Mongol invasion of Europe

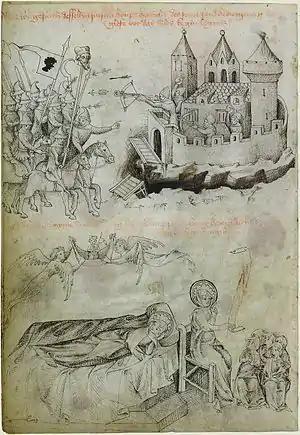

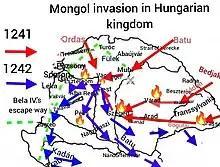
Mongol invasion in Hungary 1241-1242 map

The Mongols invaded Central Europe with three armies. One army defeated an alliance which included forces from fragmented Poland and their allies, led by Henry II the Pious, Duke of Silesia in the Battle of Legnica. A second army crossed the Carpathian mountains and a third followed the Danube. The armies re-grouped and crushed Hungary in 1241, defeating the Hungarian army at the Battle of Mohi on April 11, 1241. The devastating Mongol invasion killed half of Hungary's population. The armies swept the plains of Hungary over the summer, and in early 1242 regained impetus and launched campaigns into Dalmatia and Moravia. The Great Khan had, however, died in December 1241, and on hearing the news, all the "Princes of the Blood," against Subutai's recommendation, went back to Mongolia to elect the new Khan.